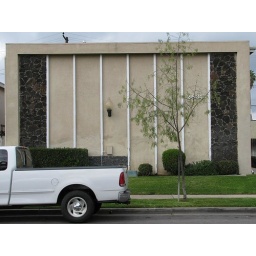
white ford pickup truck in front of apartment building